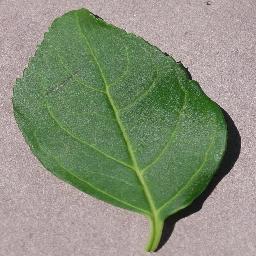
Label: Cherry___healthy